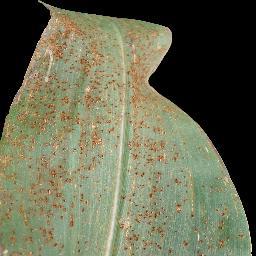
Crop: corn
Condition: (maize)_common_rust